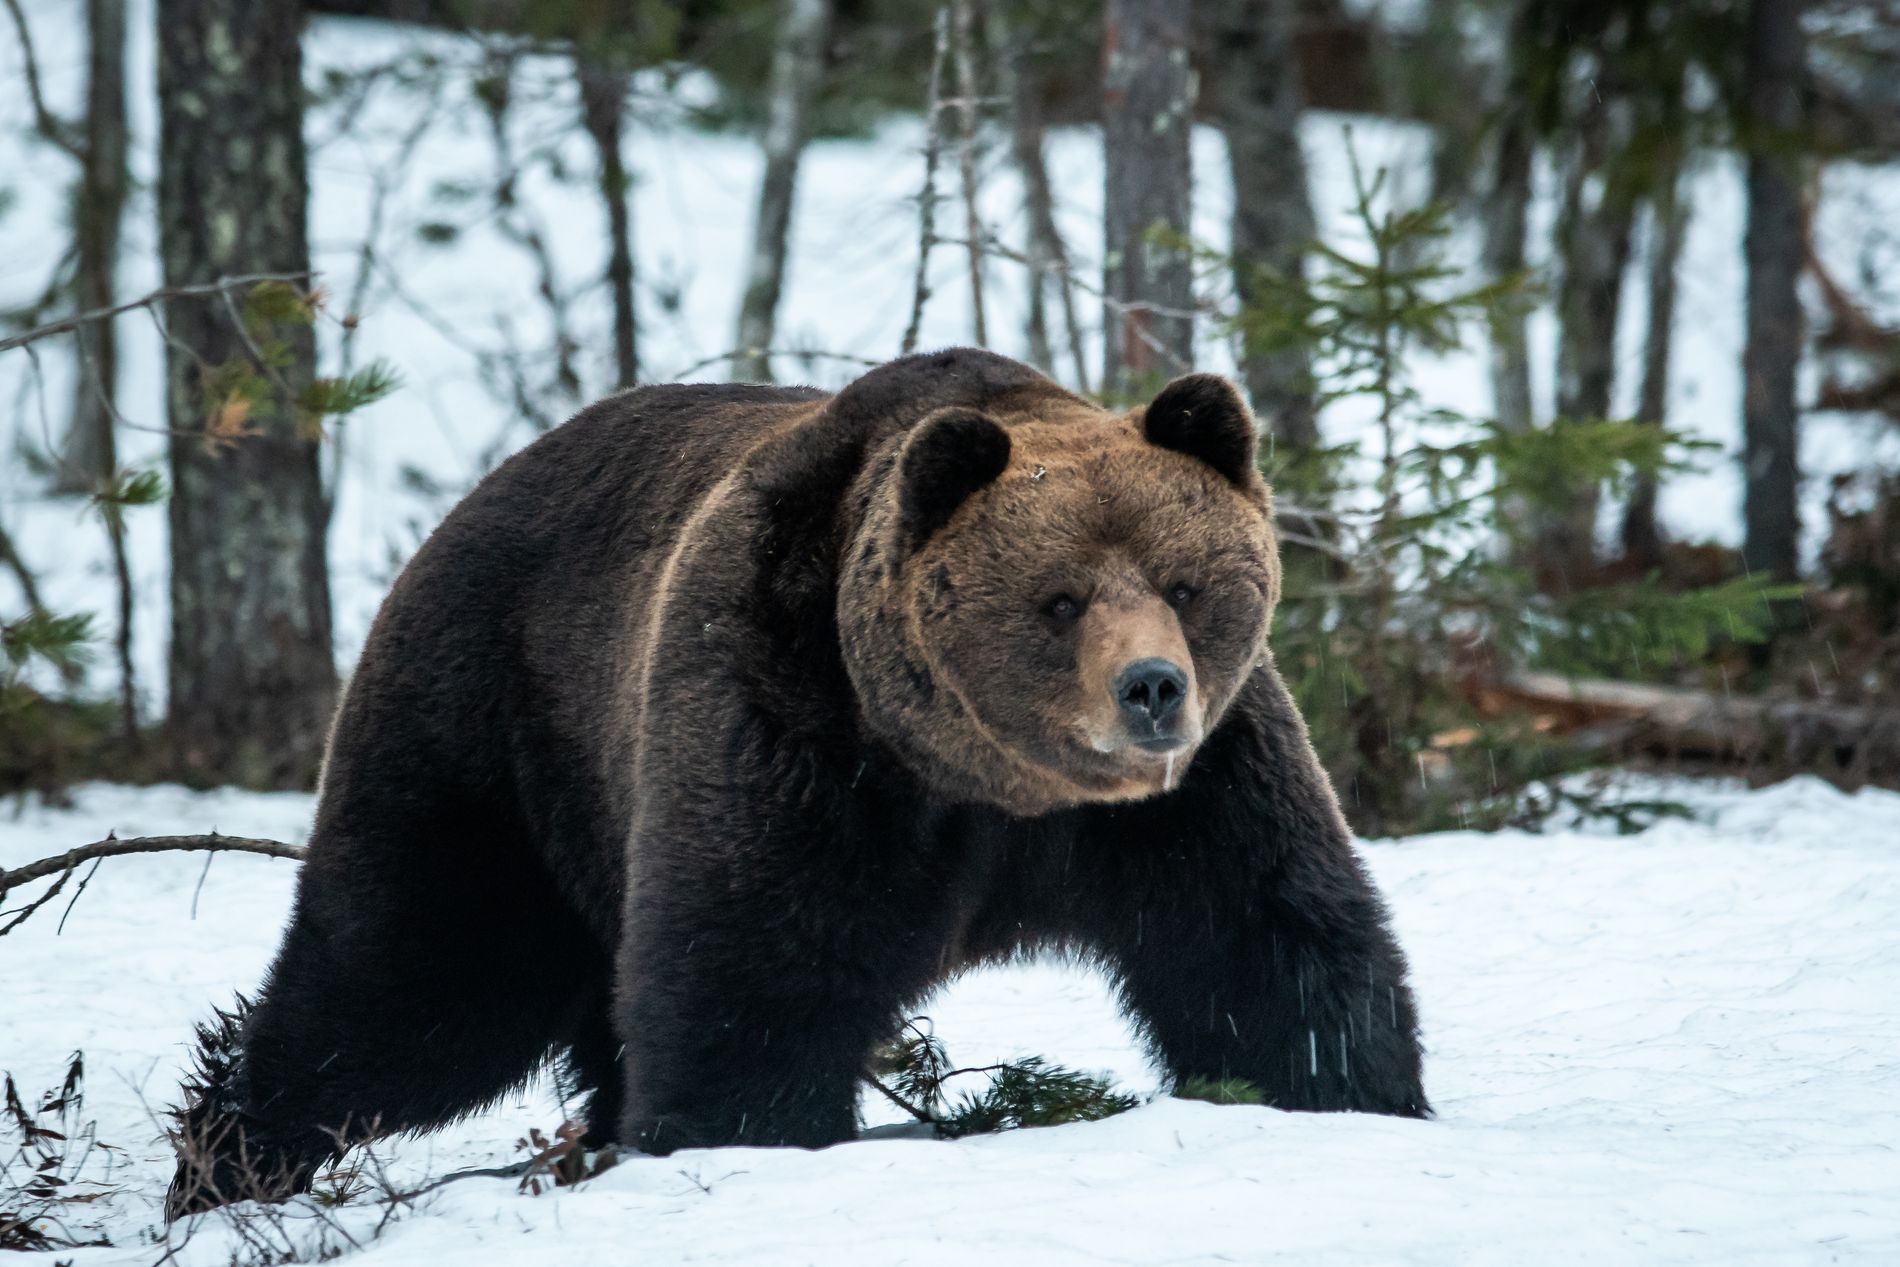
A Strong bear .
A large brown bear walking in the snow. The bear looks strong. It is in a forest, with many trees in the background. The ground is covered in white snow. The bear is the main focus of the picture.
The lighting is natural, likely from daylight, and it’s not too bright or too dark. The colors are mostly brown from the bear and trees, white from snow, and green plants, this mix feels Strong. The photo is taken from the side at a low angle, showing the bear’s full body and strong pose. The style is wildlife photography. The mood feels calm but powerful.
Labels: Animal, Bear, Mammal, Wildlife, Plant, Tree, Vegetation, Brown Bear, Land, Nature, Outdoors, Woodland, Jungle, Black Bear, snow
Camera: NIKON CORPORATION NIKON D500
Lens: 400.0 mm f/2.8, AF-S Nikkor 400mm f/2.8D IF-ED + TC-14E or AF-S Nikkor 400mm f/2.8D IF-ED + TC-20E or AF-S Nikkor 400mm f/2.8D IF-ED or AF-S Nikkor 400mm f/2.8D IF-ED + TC-17E
Aperture: F5.6
Exposure: 1/60 sec
ISO: 2500
Focal length: 400.0 mm